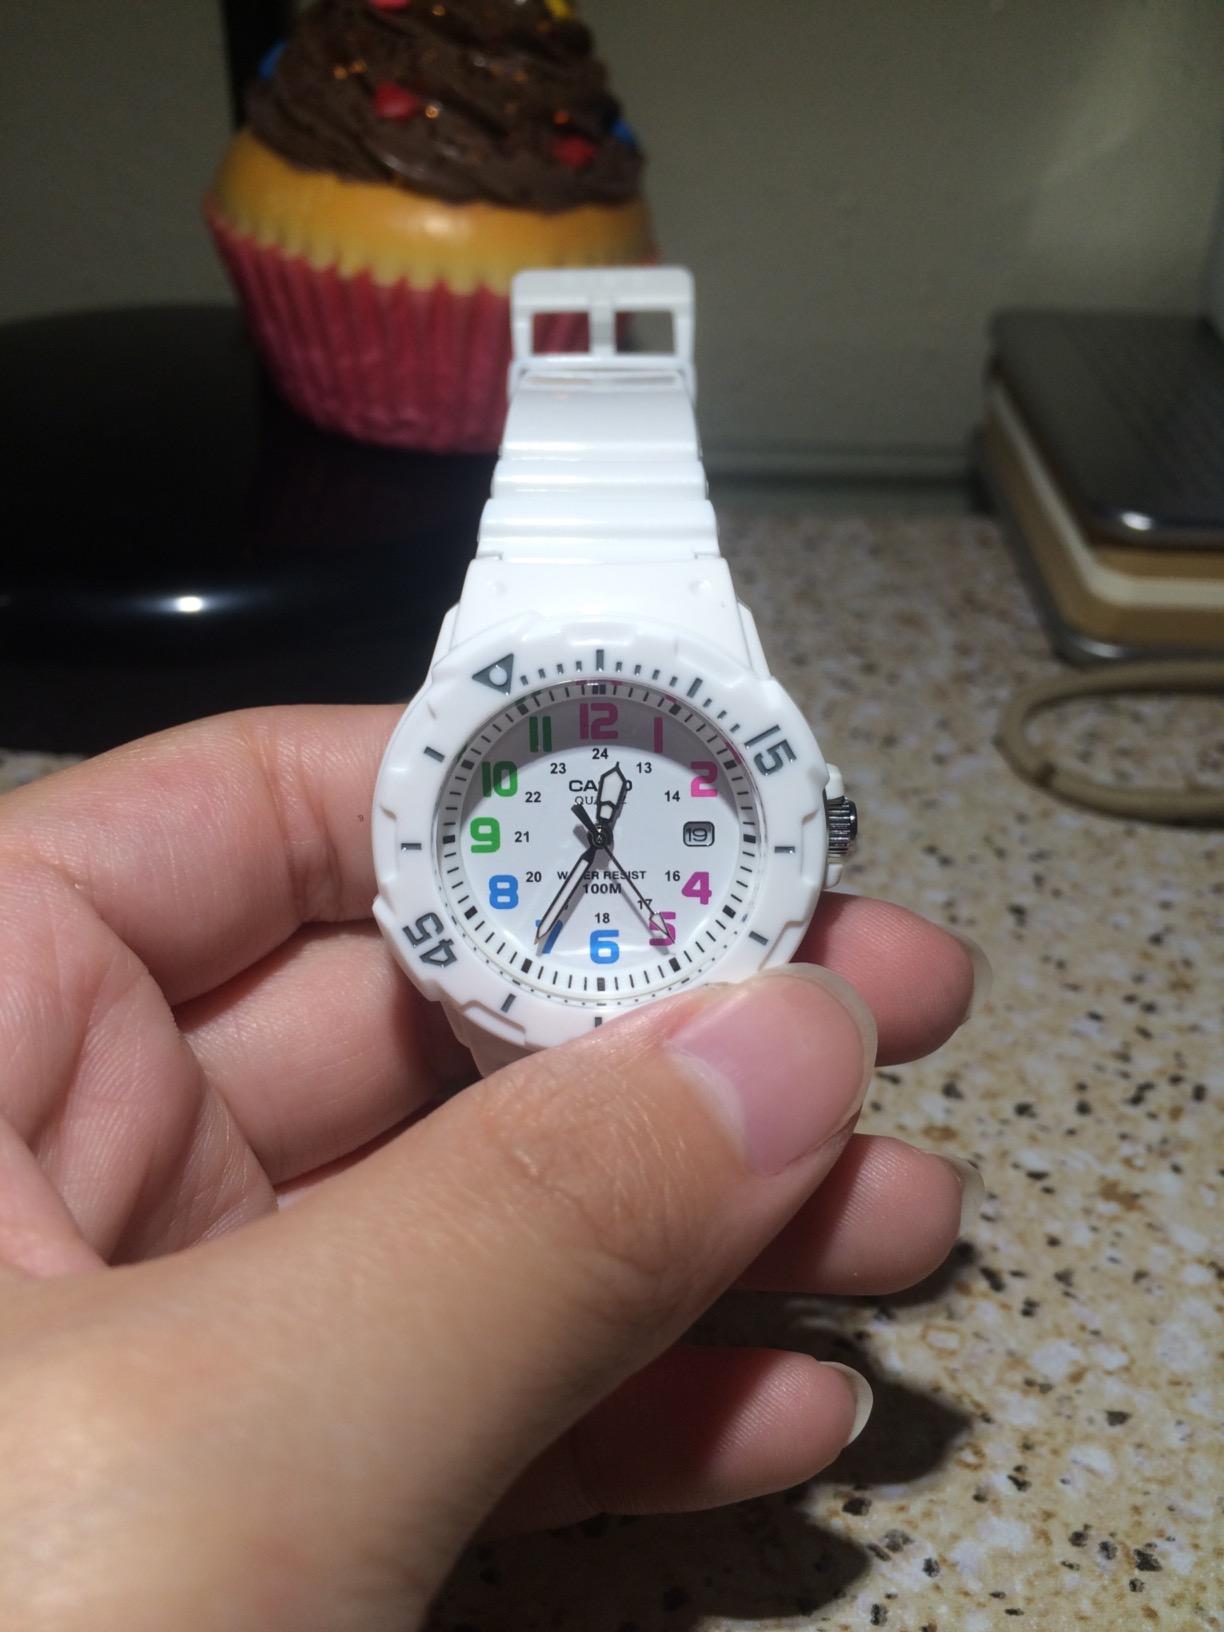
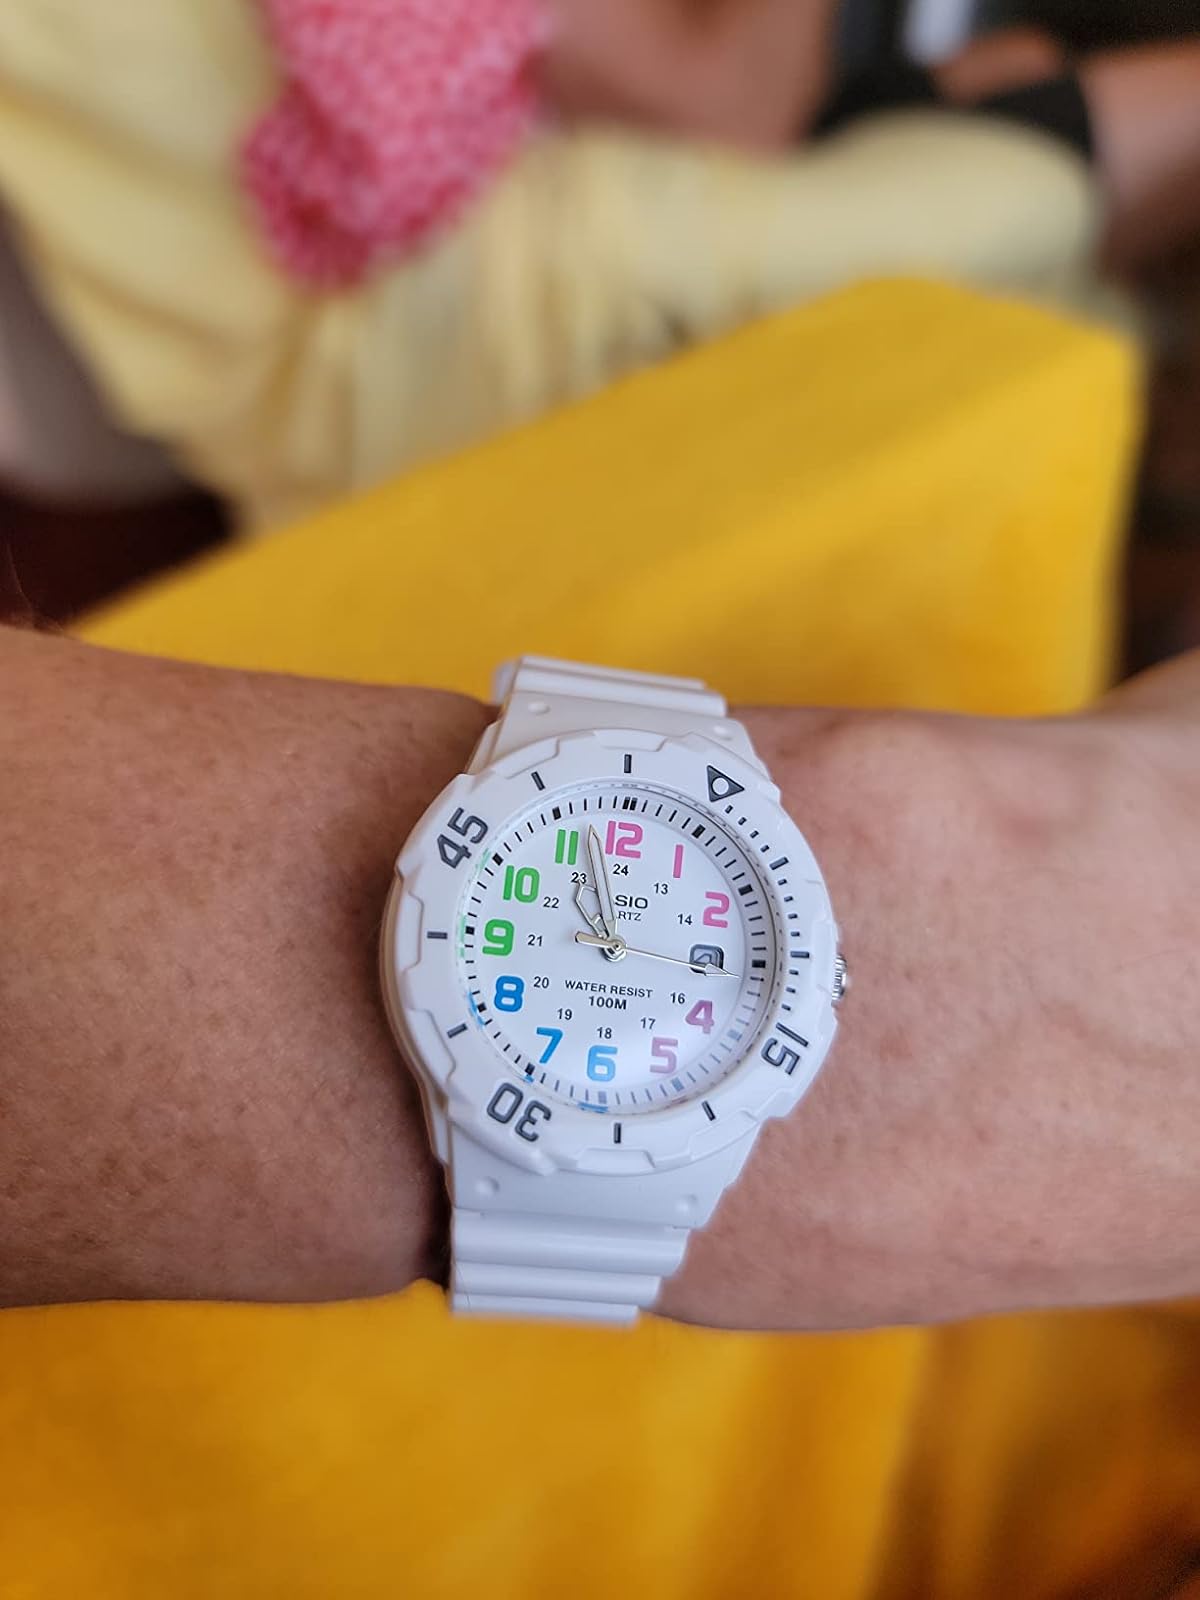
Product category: accessories_watch
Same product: yes